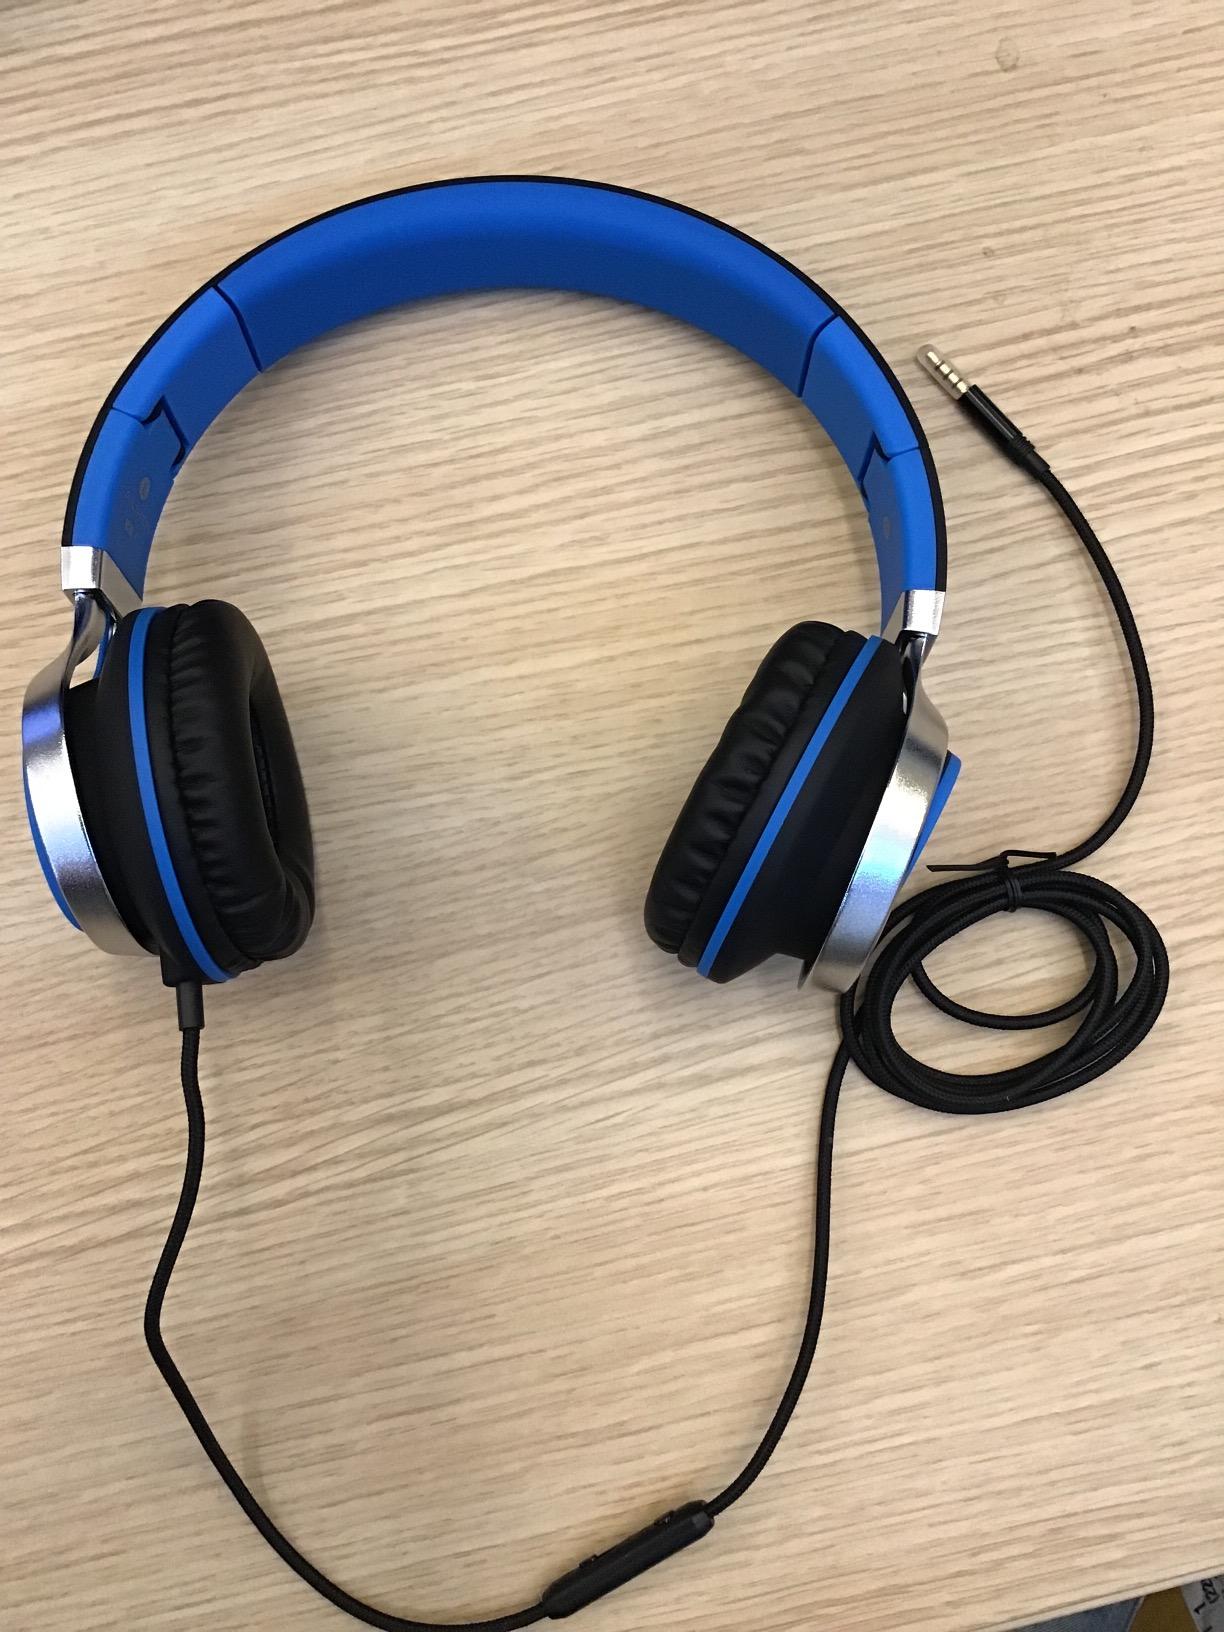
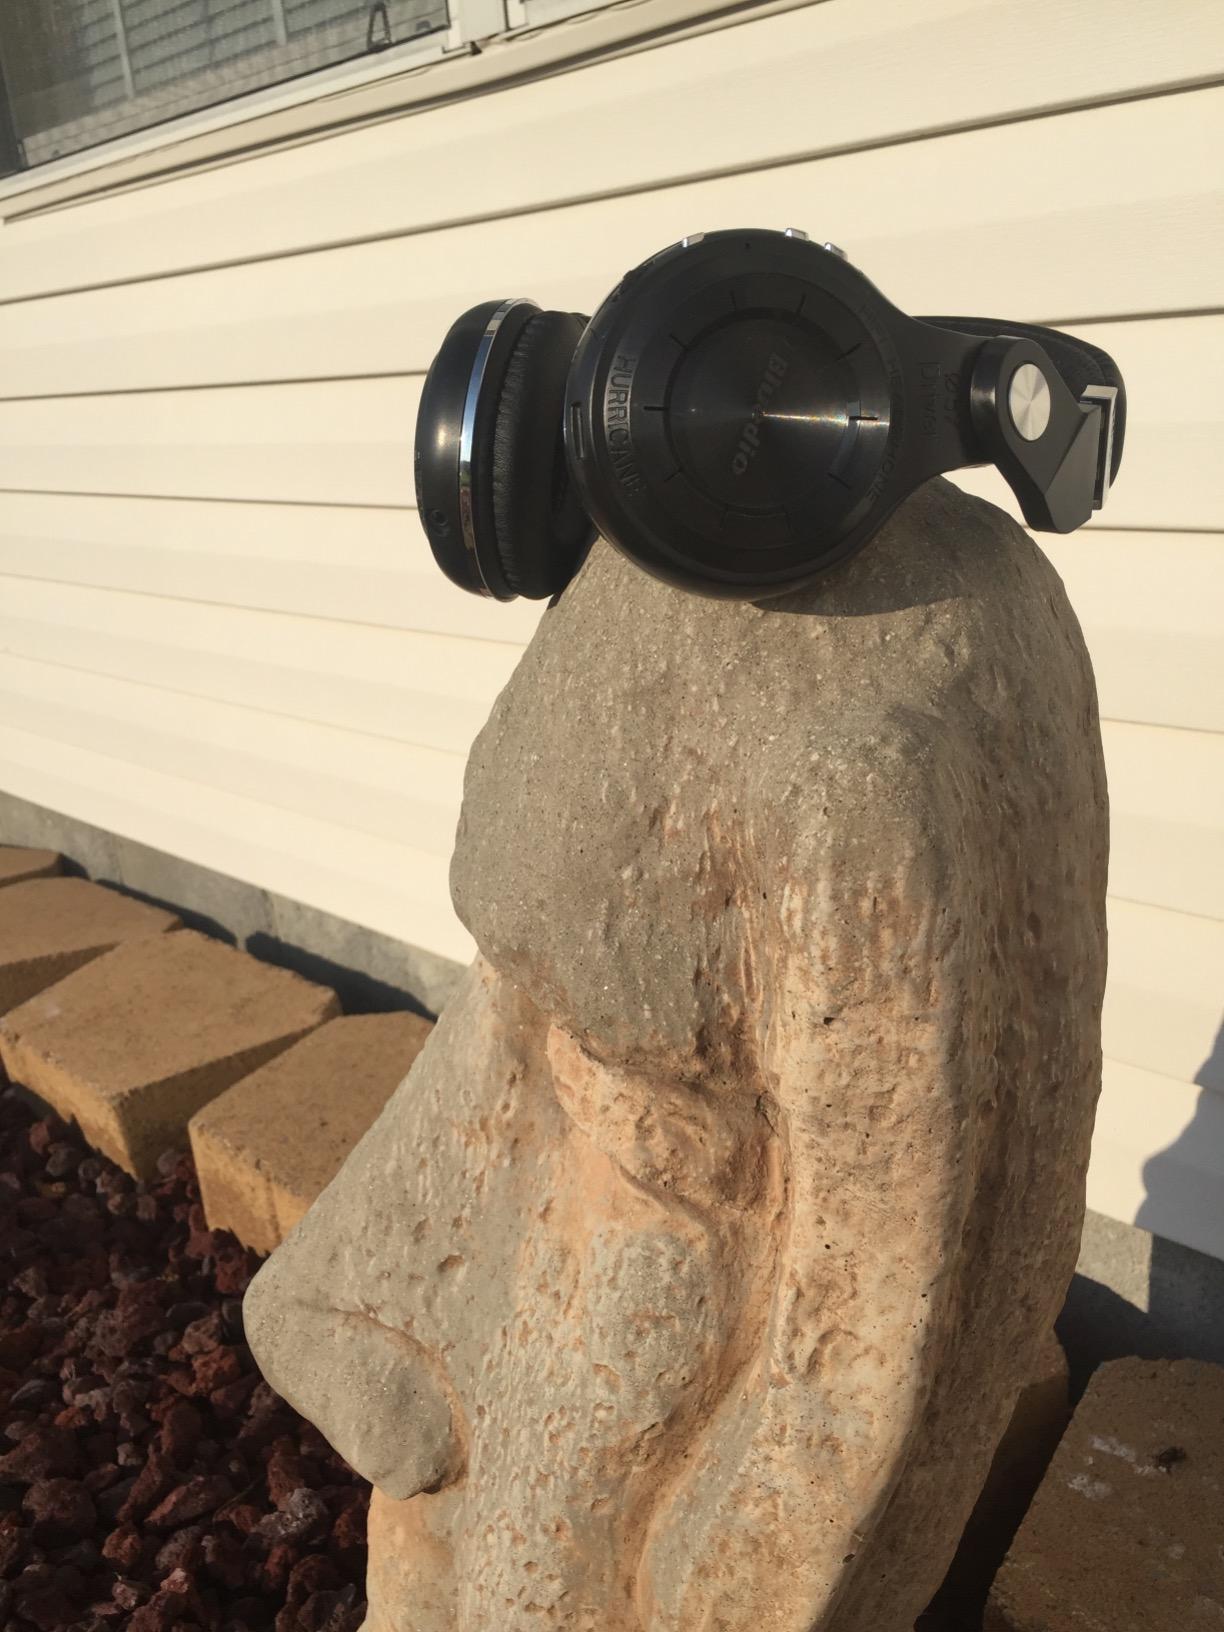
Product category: headphones
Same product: no